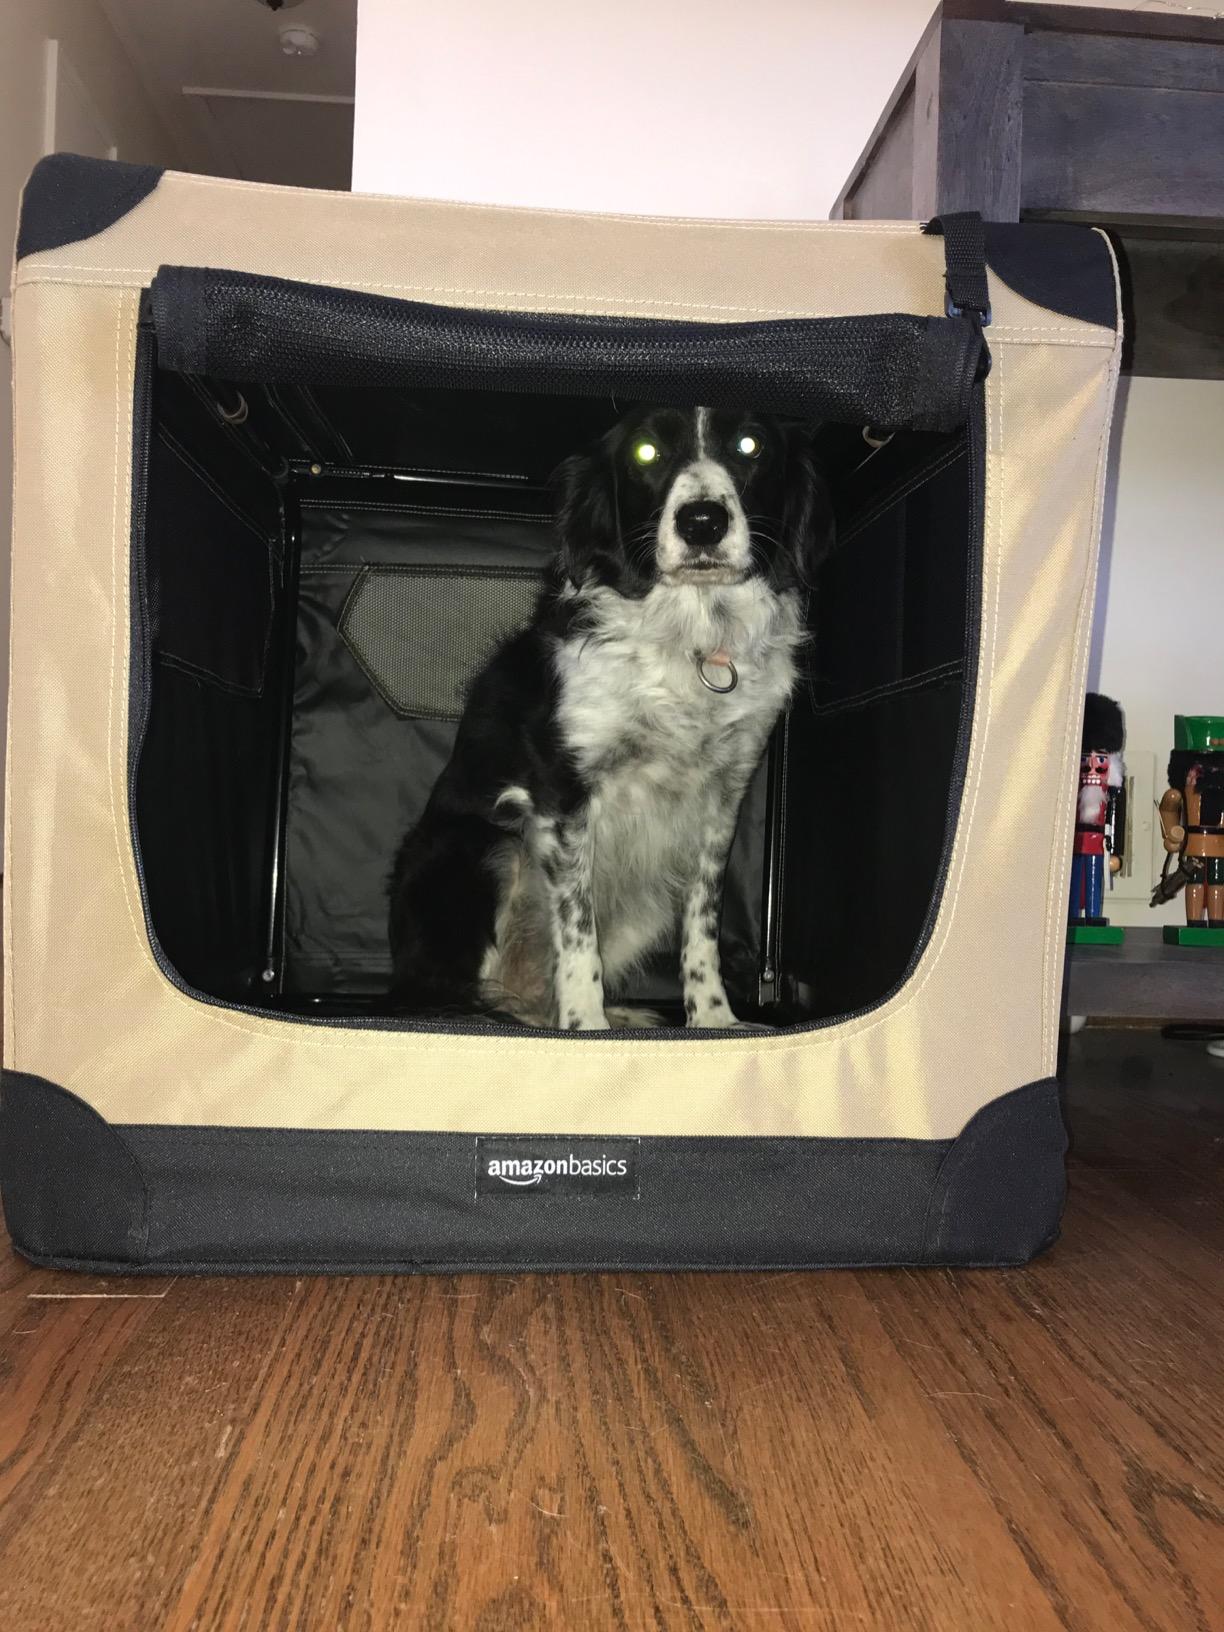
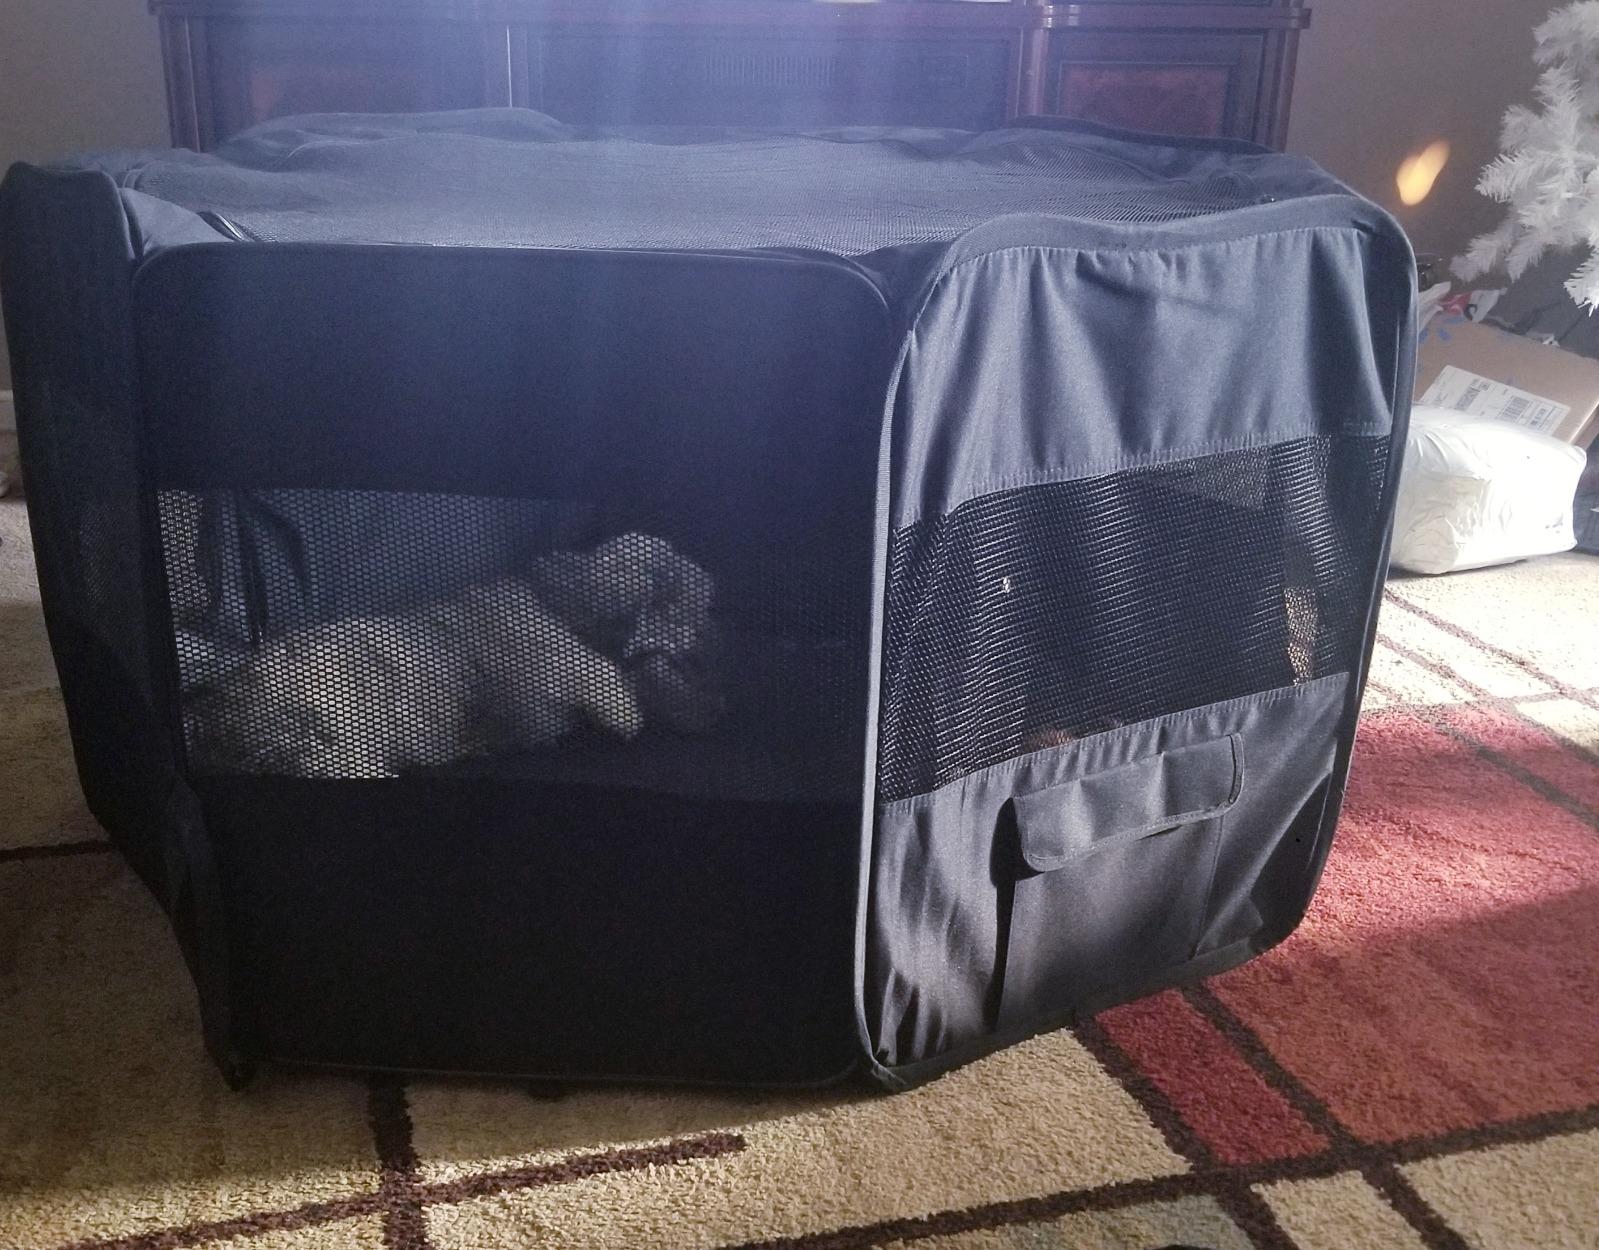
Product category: items_kennel
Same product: no